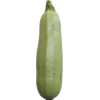
Label: Zucchini 1